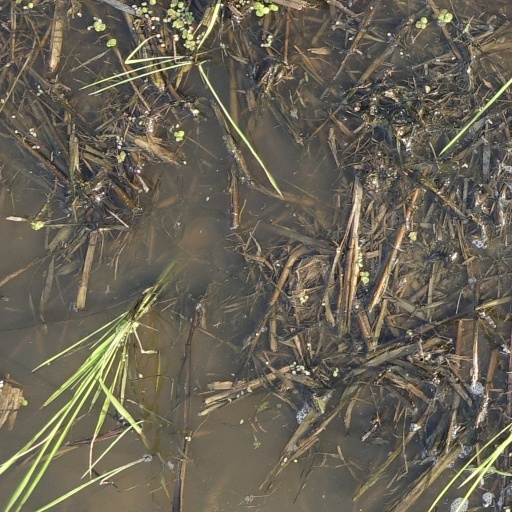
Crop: rice